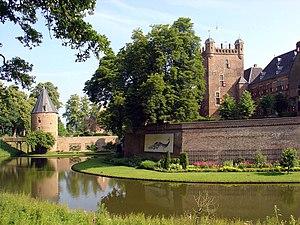
Huis Bergh est un château situé à 's-Heerenberg, dans la commune de Montferland, province de Gueldre, près de la frontière allemande. C'est l'un des plus grands châteaux des Pays-Bas. Son nom est donné à la région du Pays de Bergh. Il était la propriété de la famille des Comtes de Bergh.